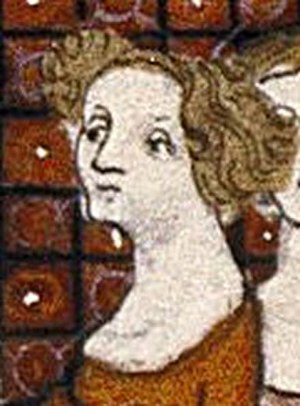
Klementia af Ungarn
Klementia af Ungarn var dronning af Frankrig og Navarra som Ludvig 10.'s anden hustru.